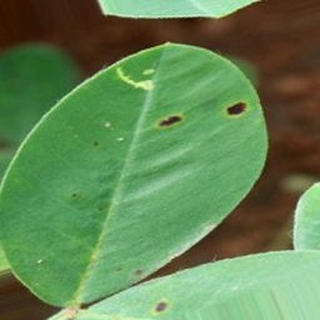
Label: groundnut_early_leaf_spot